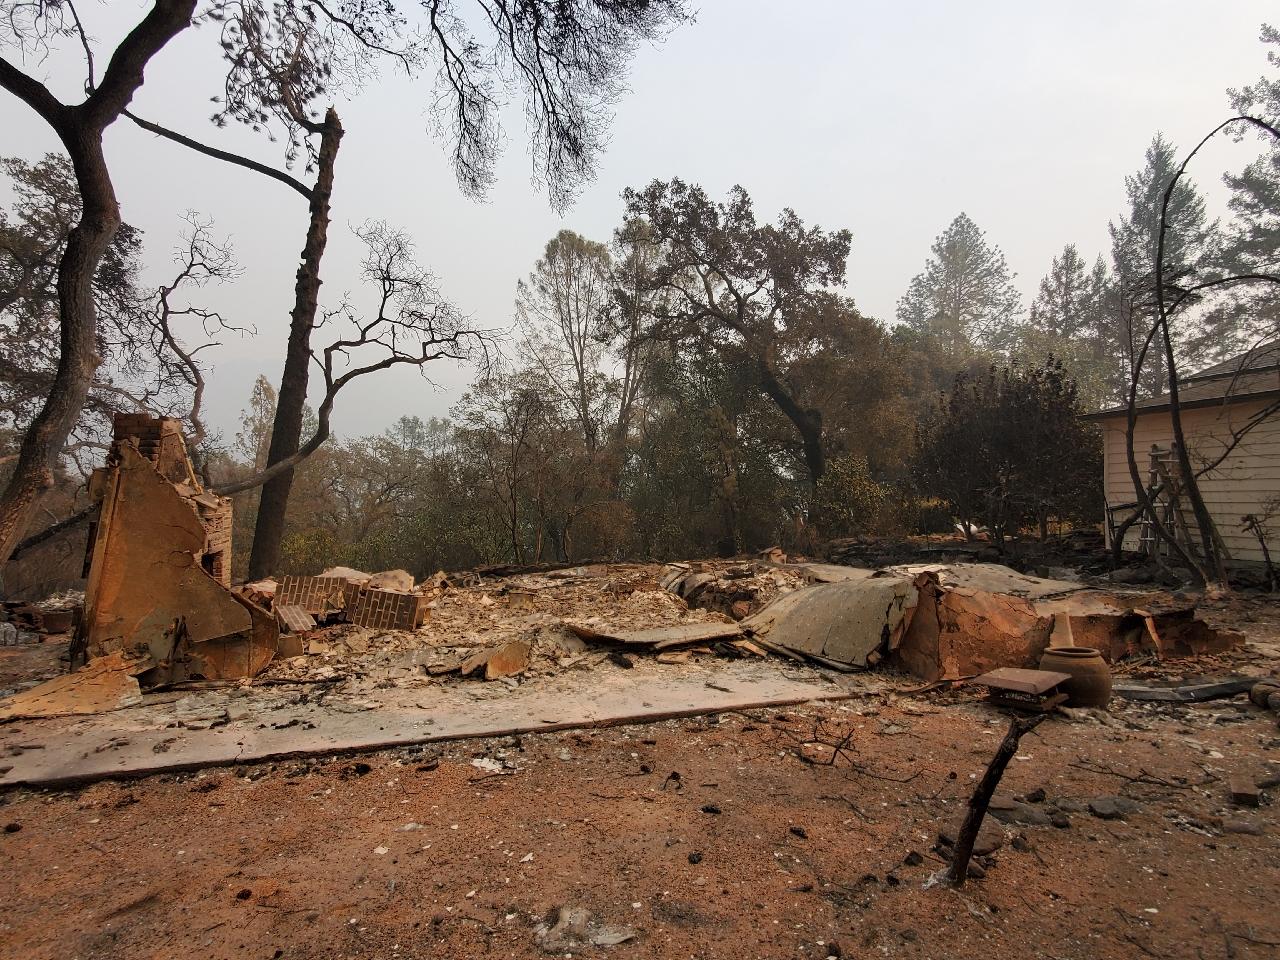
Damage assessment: destroyed